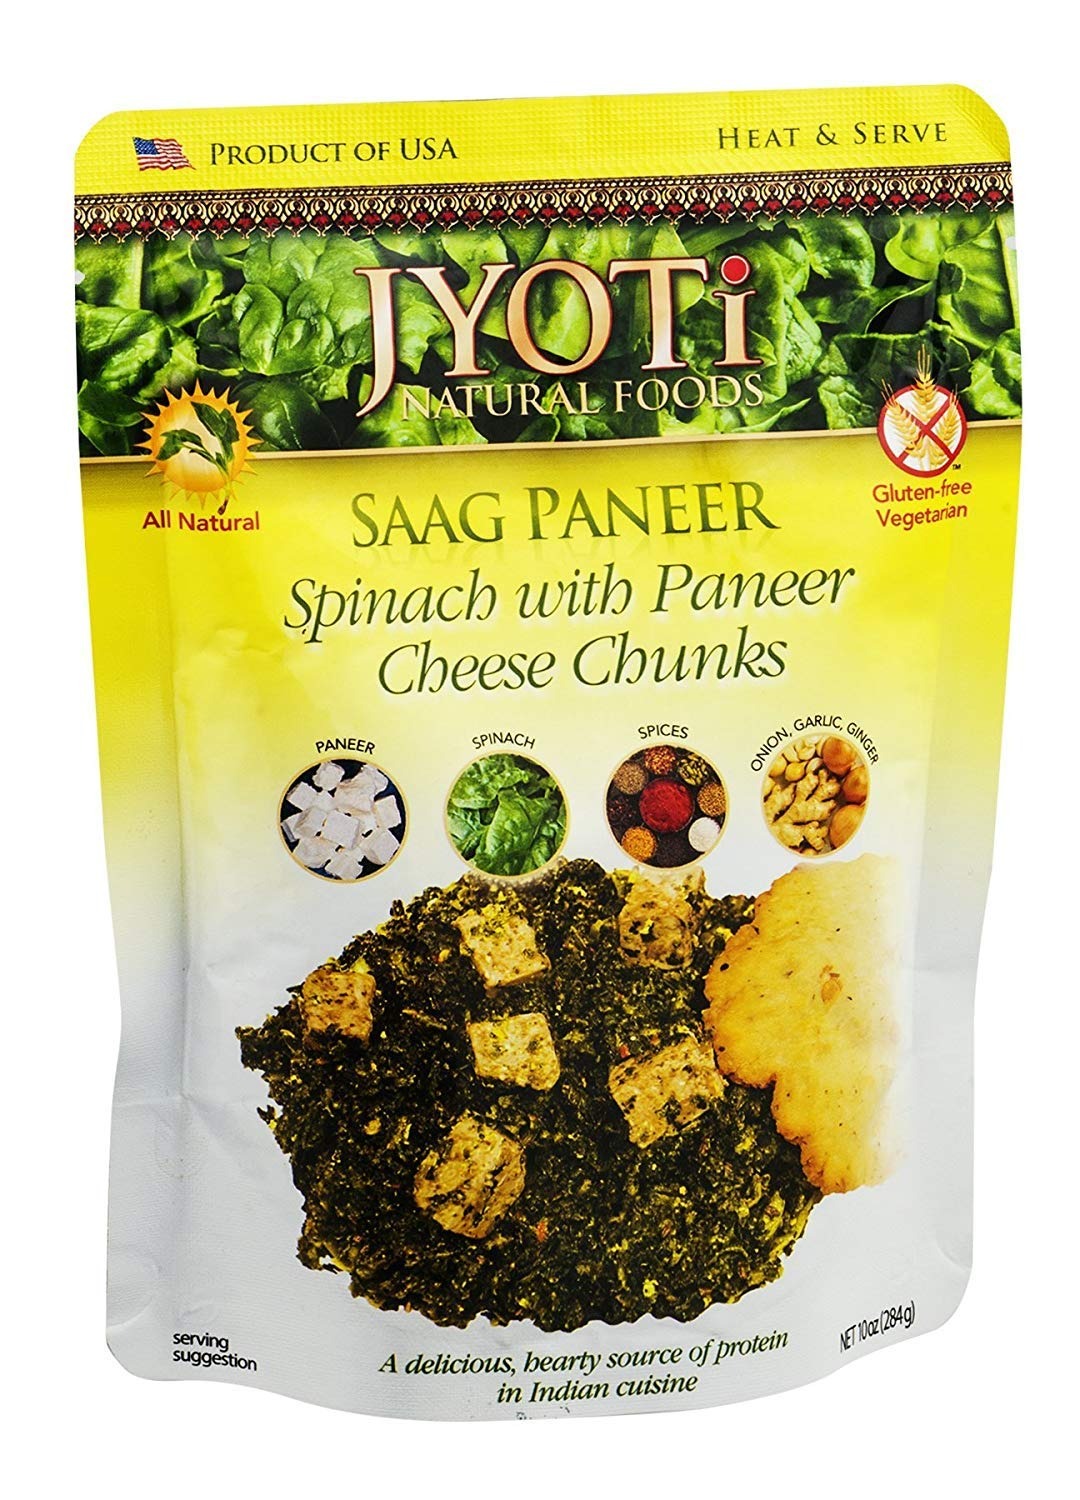
Item Name: Jyoti Entree Saag Paneer Pouch
Product Description: Specification<br>Brand:JYOTI CUISINE INDIA<br>Dairy Free:No<br>Fair Trade:No<br>Gluten Free:Yes<br>GMO Free?:GMO Free<br>Ingredients:No<br>Kosher:No<br>Organic:No<br>Selling Units:case<br>Size:10 OZ<br>Vegan:No<br>Wheat Free:No<br>Yeast Free:Yes<br>Details<br>Fine chopped creamy spinach (Saag) with Paneer Cheese chunks. Gingery hot and very flavorful side dish or pasta sauce.<br>Ingredients: SPINACH;FILTERED WATER;PANEER CHEESE;MILK;ONION;CREAM;BUTTER;GINGER;CORN MEAL;GARLIC;ALMOND OIL;NUTS;SPICES;SEA SALT<br>
Value: 1.0
Unit: Count

Price: 32.99